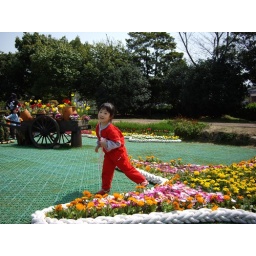
girl in red